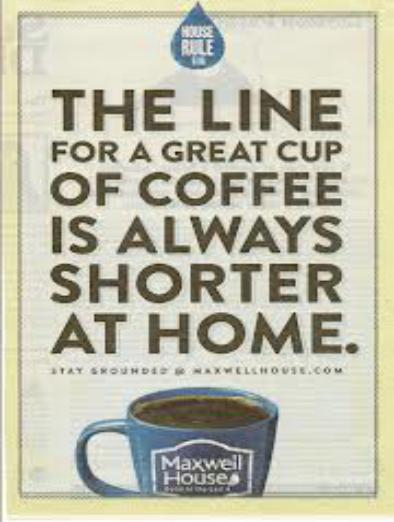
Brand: Maxwell House
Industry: Food